Bilborough

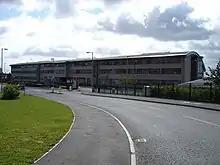
Bilborough College

Harvey Hadden Stadium is a well known local sport facility with outdoor running track and athletics facilities. The stadium originally had a velodrome.